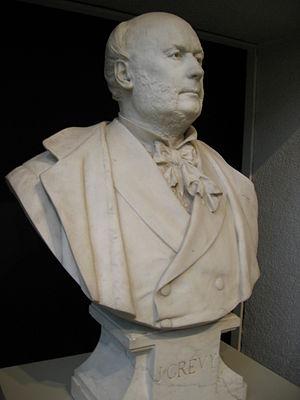
Jules Grévy, né le 15 août 1807 à Mont-sous-Vaudrey et mort le 9 septembre 1891 dans la même commune, est un avocat et homme d'État français, président de la République française du 30 janvier 1879 au 2 décembre 1887.